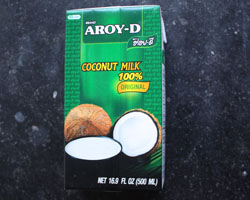
Waste category: cardboard